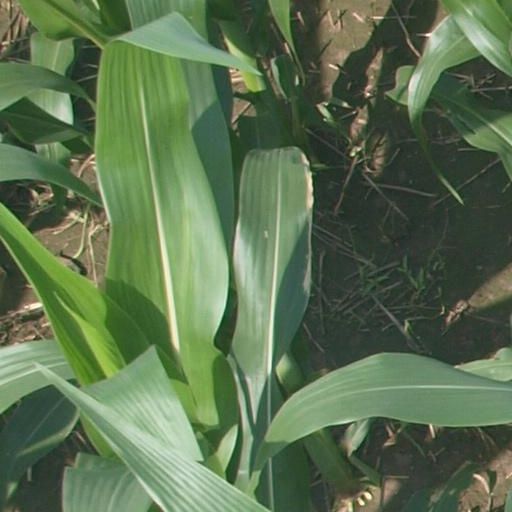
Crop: maize; corn